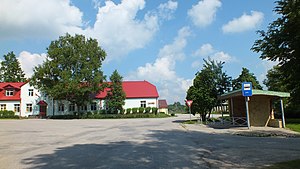
Iršu pagasts
Centrum i pagastsets hovedby Irši.
Iršu pagasts er en territorial enhed i Kokneses novads i Letland. Pagasten havde 541 indbyggere i 2010 og omfatter et areal på 69,80 kvadratkilometer. Hovedbyen i pagasten er Irši.